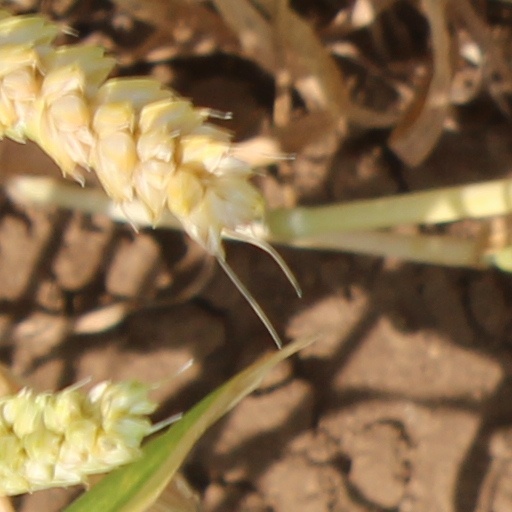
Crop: wheat